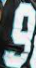
Number: 9